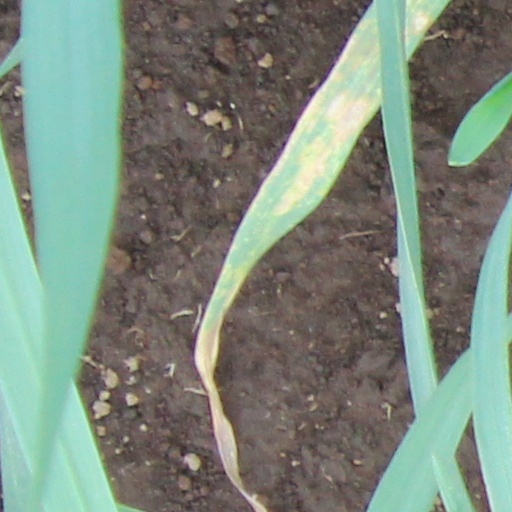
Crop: wheat